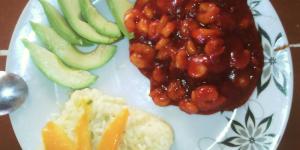
camarones a la diabla con salsa catsup